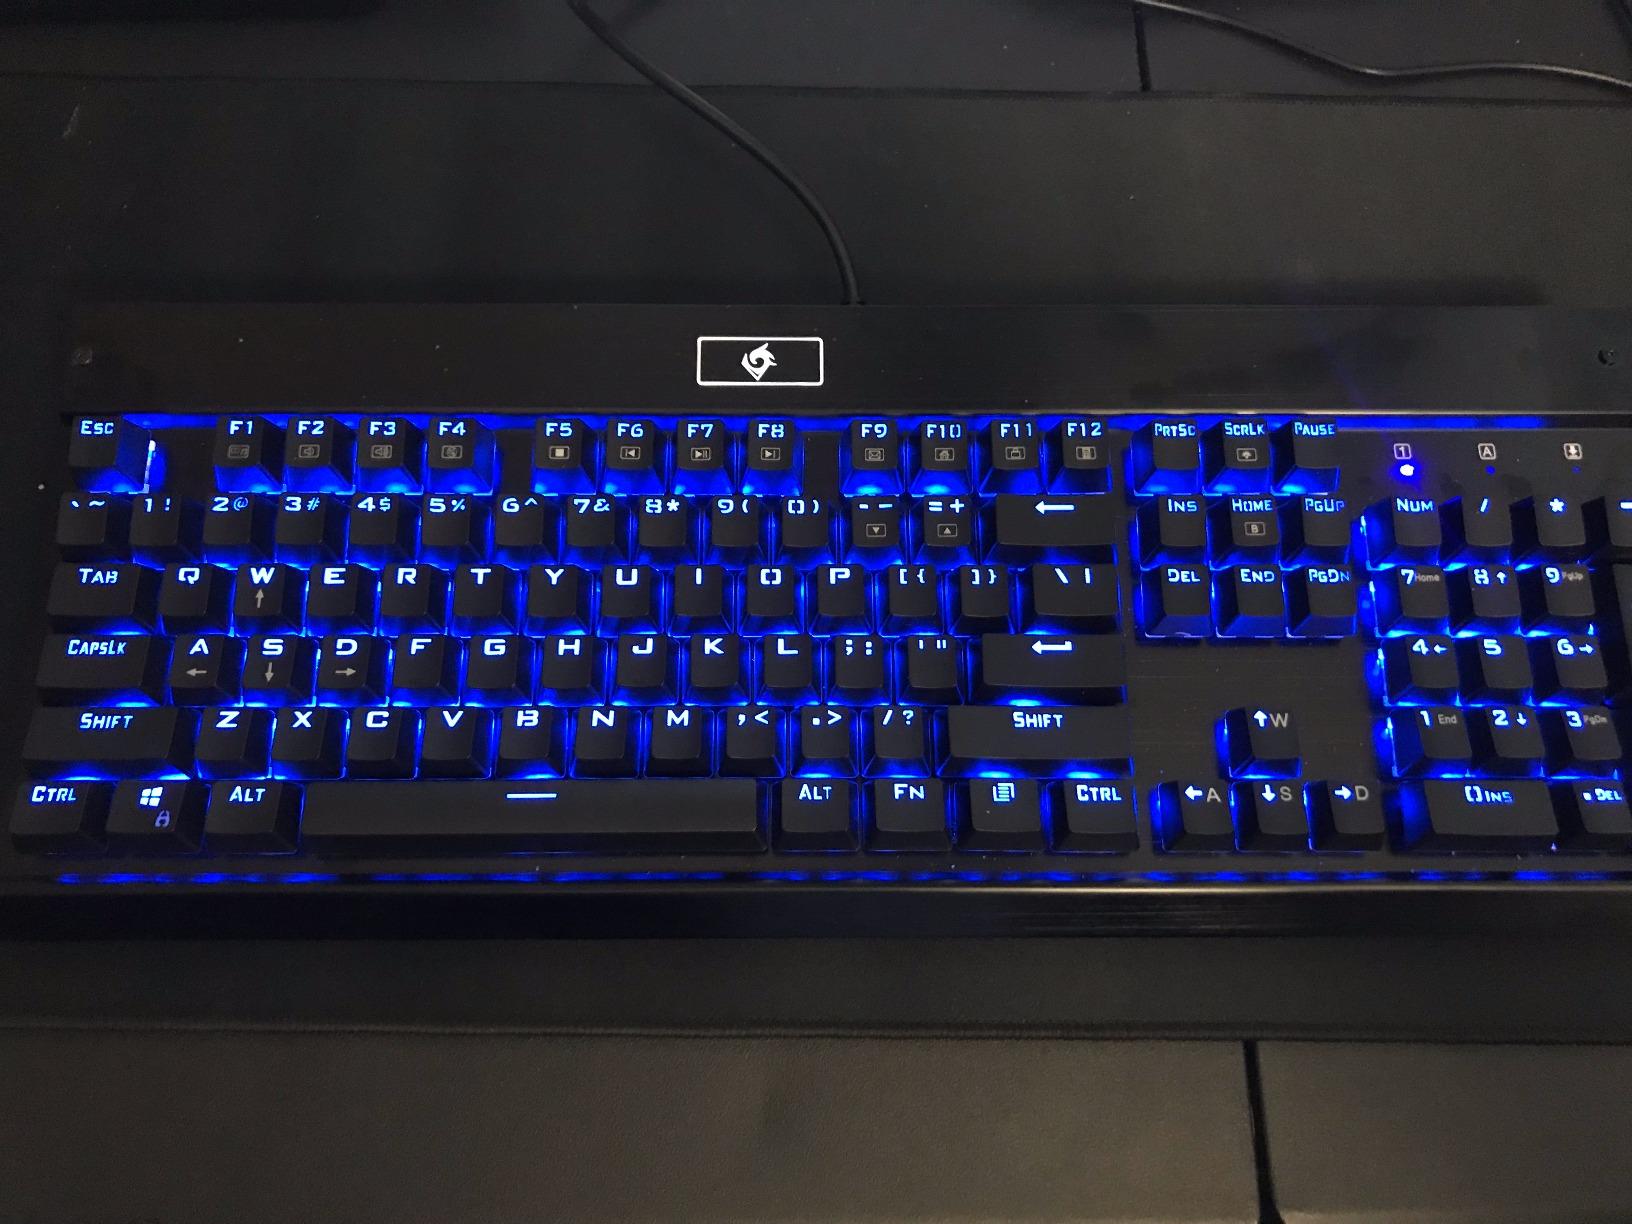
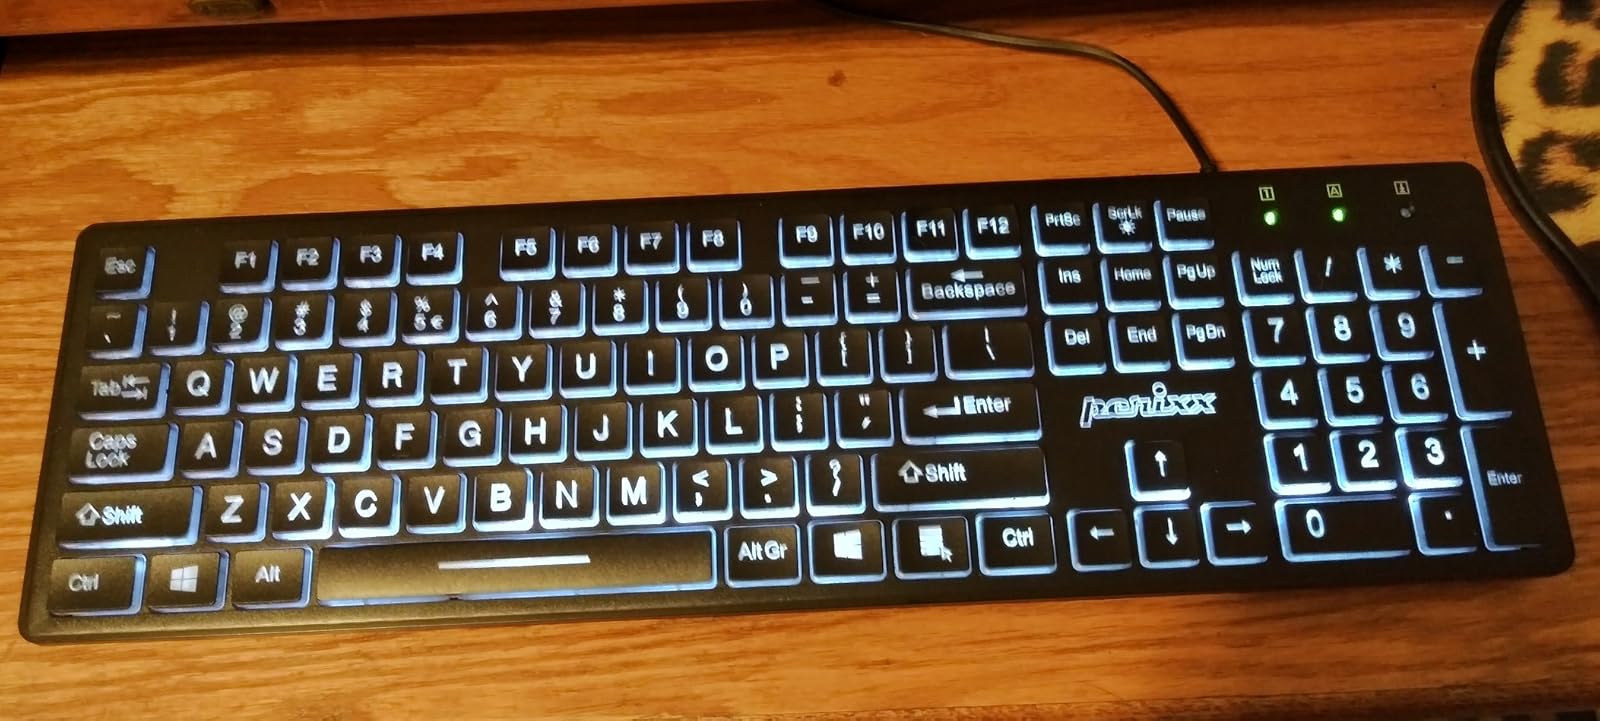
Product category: keyboard
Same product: no